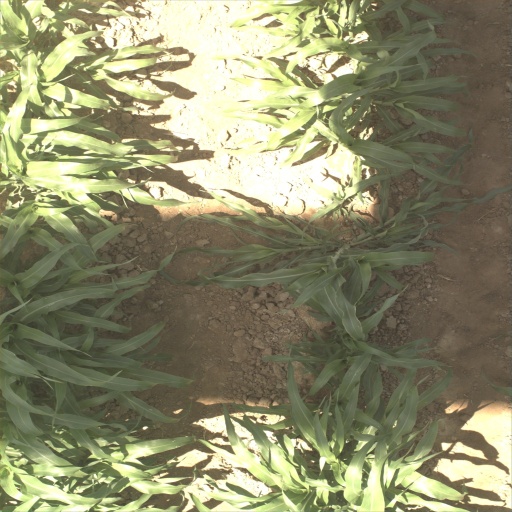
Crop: sorghum